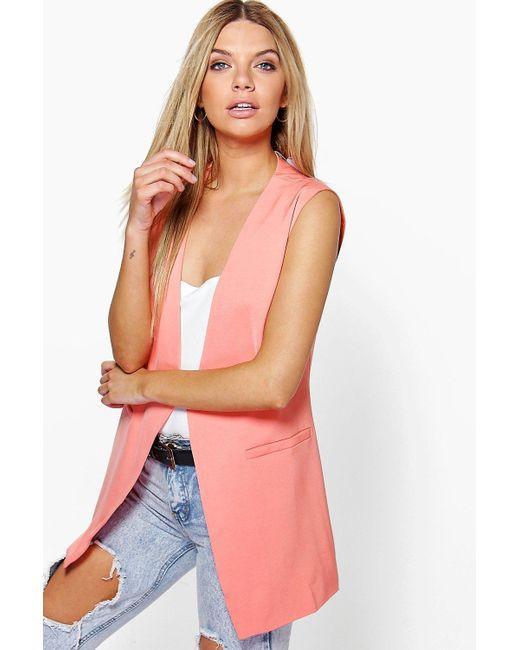
Blaue zerrissene Jeans gepaart mit weißem Baumwollhemd und langem, ärmellosem Blazer in Rosa, Freizeitkleidung